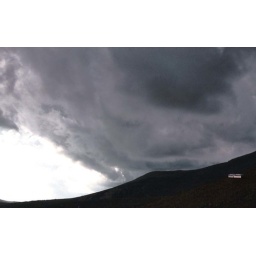
Storm clouds rolling in over Pikes Peak as the cog railway heads back down the mountain